Havana Biennial

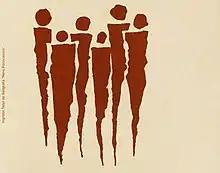

This event, which took place in 1997, showed the work of a significant group of artists who had appealed to different registers of memory with the purpose of reaffirming their human and social condition. The crisis of ethical and spiritual values, as well as existential conflicts, were reflected in projects through the oversizing of the body and the use of objects that assume a symbolic connotation and reveal a sense of belonging or explain their evocative capacity.